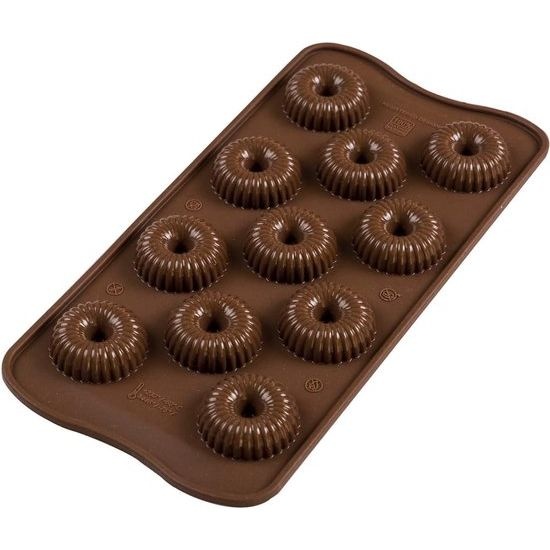
3D pralinevorm spiraal - vorm van 11, 21,5 x 10,5 x 2,5 cm, bruin
Maak eenvoudig zelf perfecte chocolaatjes, verfijnde chocoladedesserts en leuke ijsblokjes Een leuk idee voor feestjes, kinderverjaardagen, als cadeau voor uw gastheer of voor de adventskalender Gemaakt in Italië van 100% voedselveilige, geur- en smaakloze, pure LSR vloeibare siliconen zonder toevoegingen. Geschikt voor magnetron, oven, koelkast, vriezer en vaatwasser, hitte- en vorstbestendig van +230°C tot -60°C BPA-vrij, pure siliconen zonder andere stoffen, geteste kwaliteit, gemaakt in Italië.
Brand: Ribbi
Category: Home & Garden > Kitchen & Dining > Cookware & Bakeware > Bakeware > Cake Pans & Molds